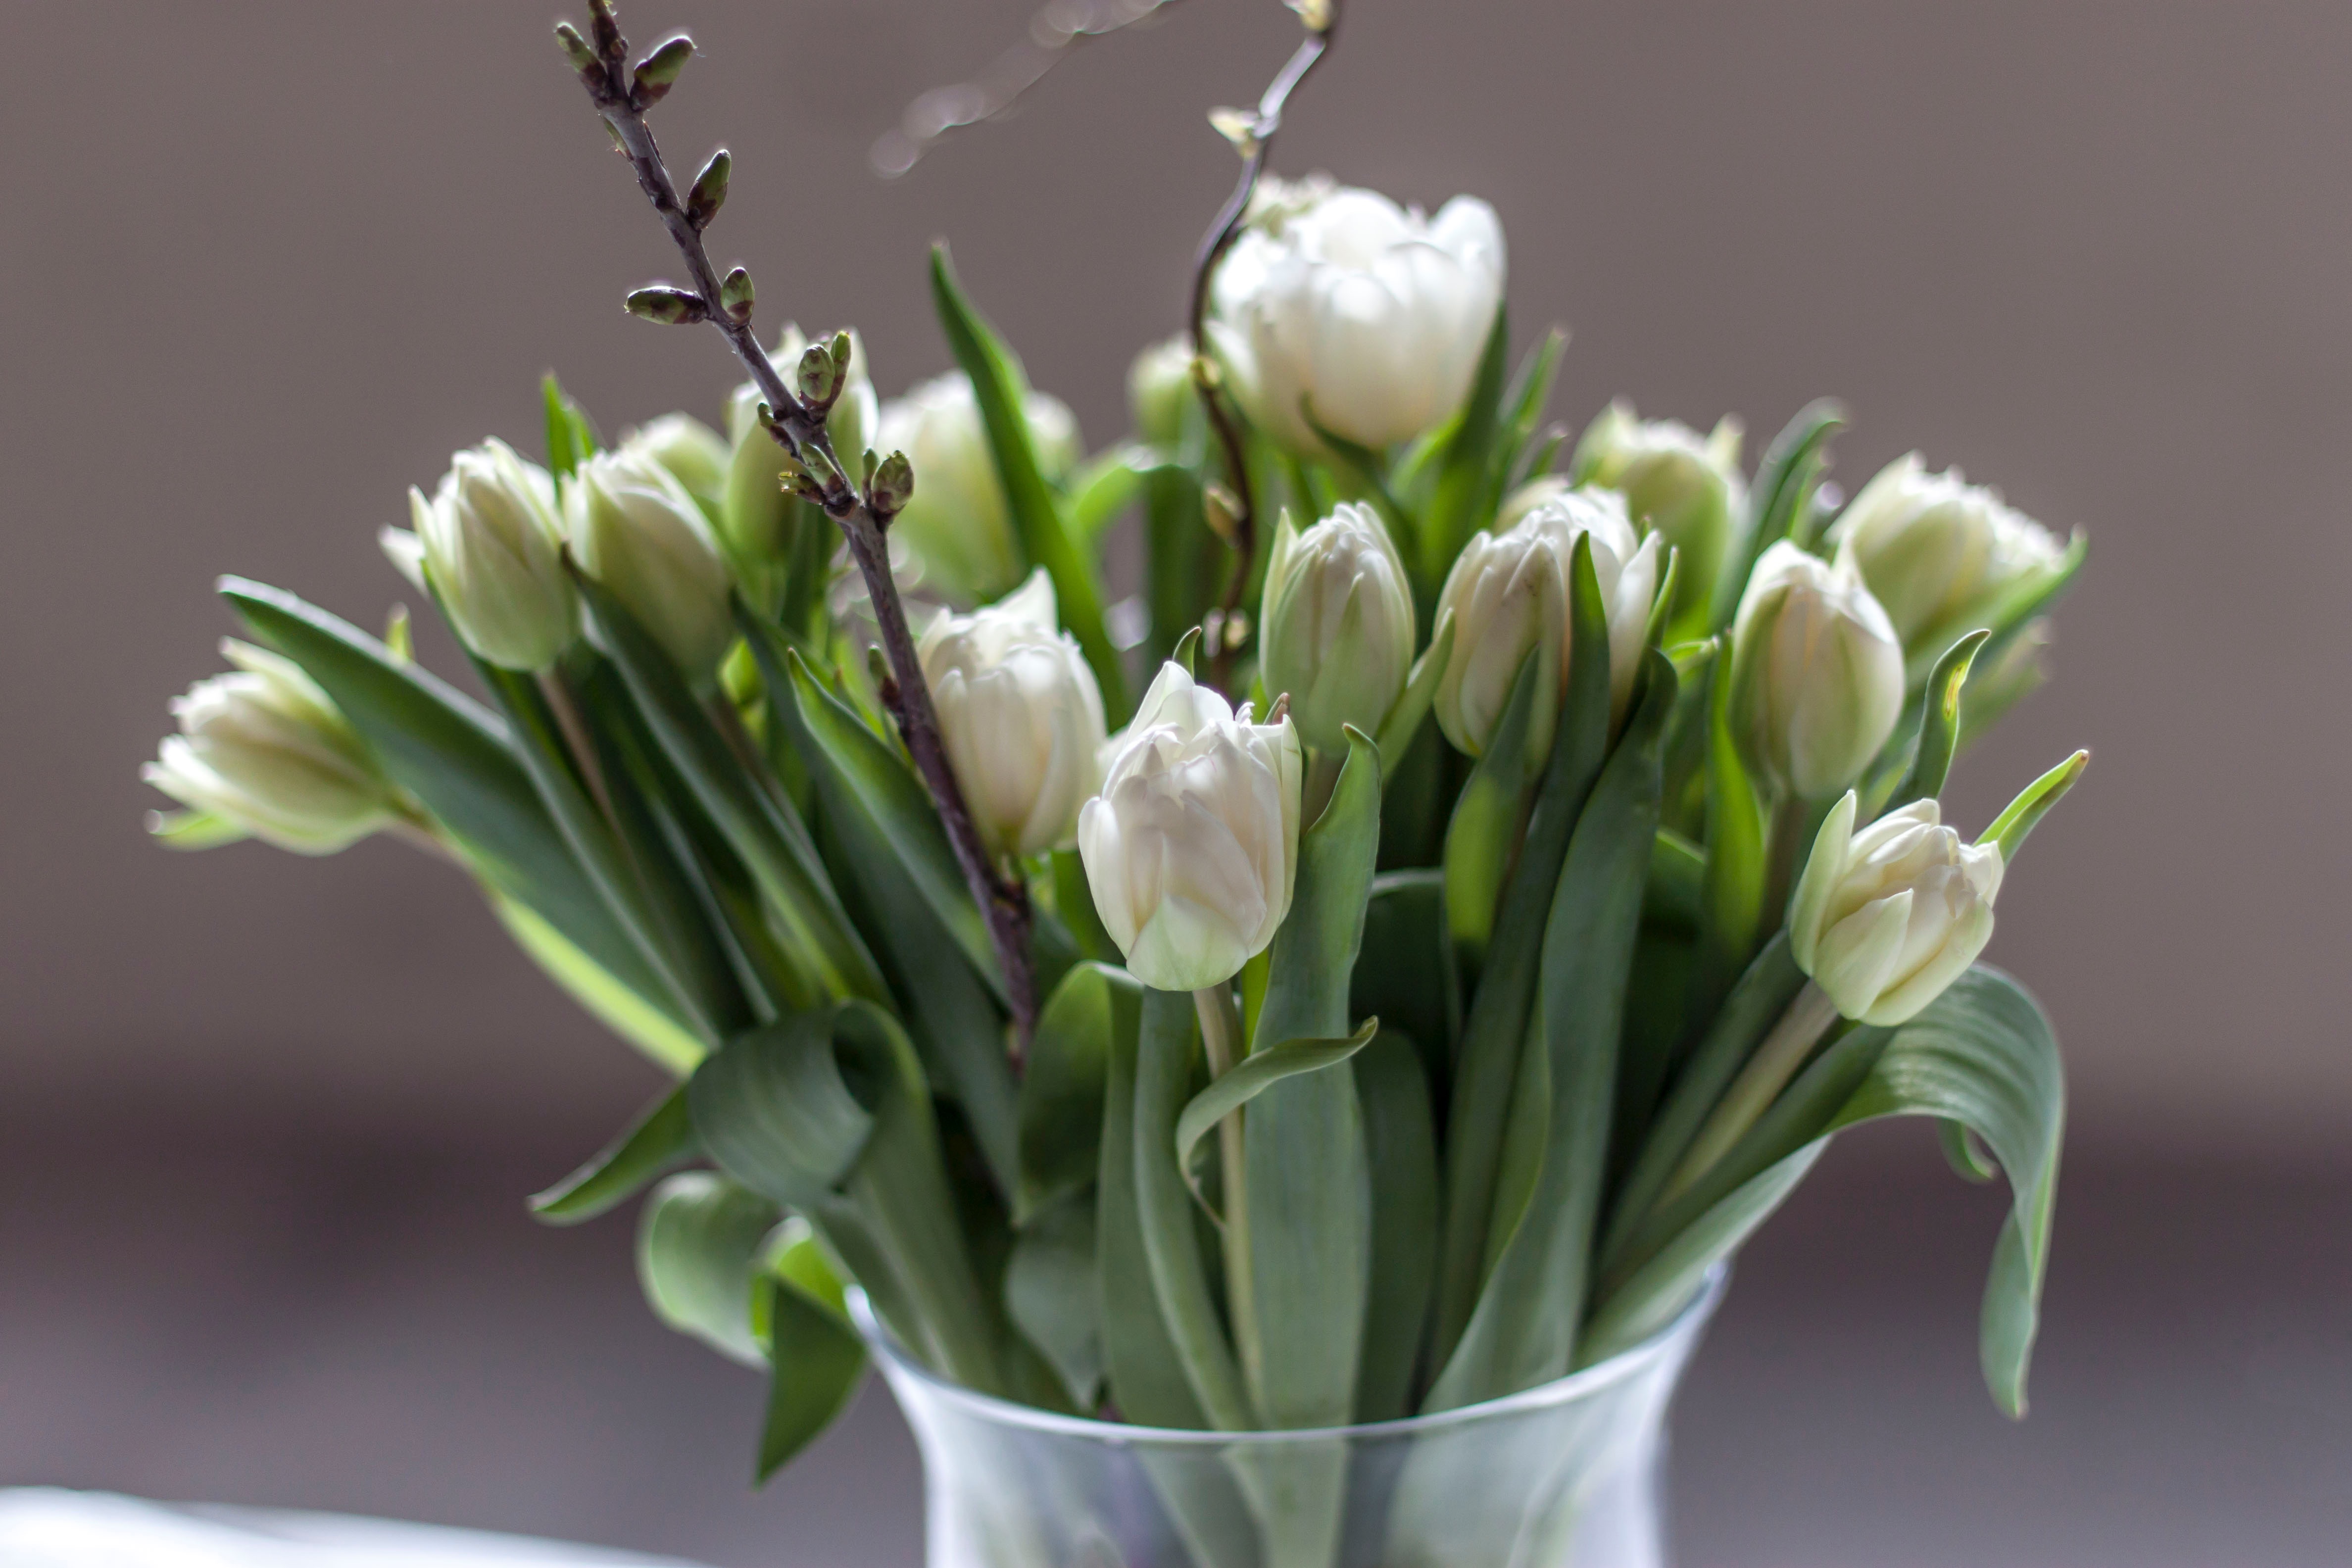
plant, flower, tulip, flora, floristry, flowering plant, flower bouquet, cut flowers, floral design, plant stem, land plant, flower arranging